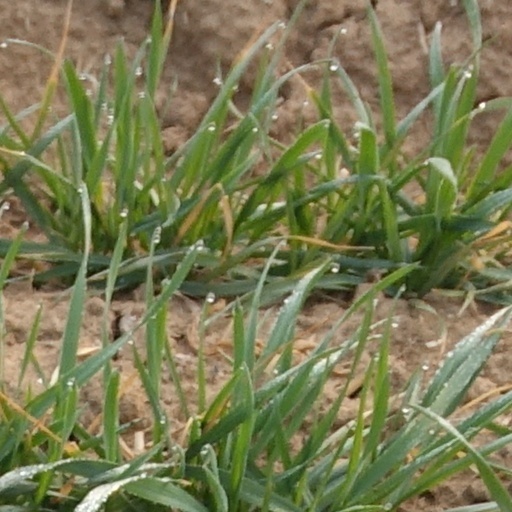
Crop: wheat